Gabriel Liiceanu

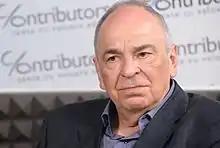
Gabriel Liiceanu

Gabriel Liiceanu (b. May 23, 1942, Râmnicu Vâlcea) is a Romanian philosopher.